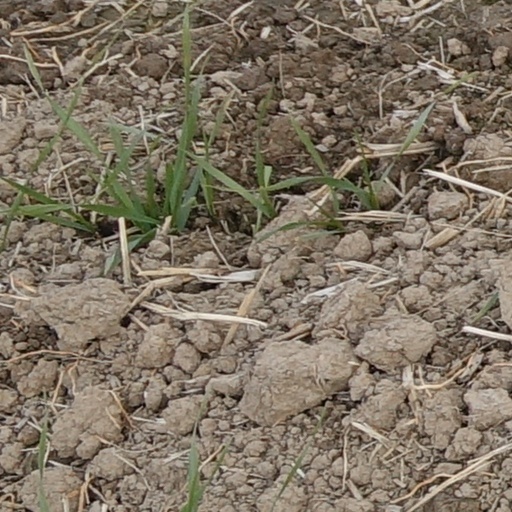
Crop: wheat